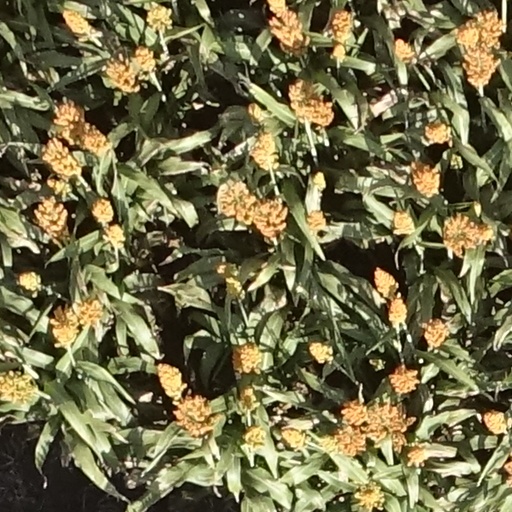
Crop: sorghum